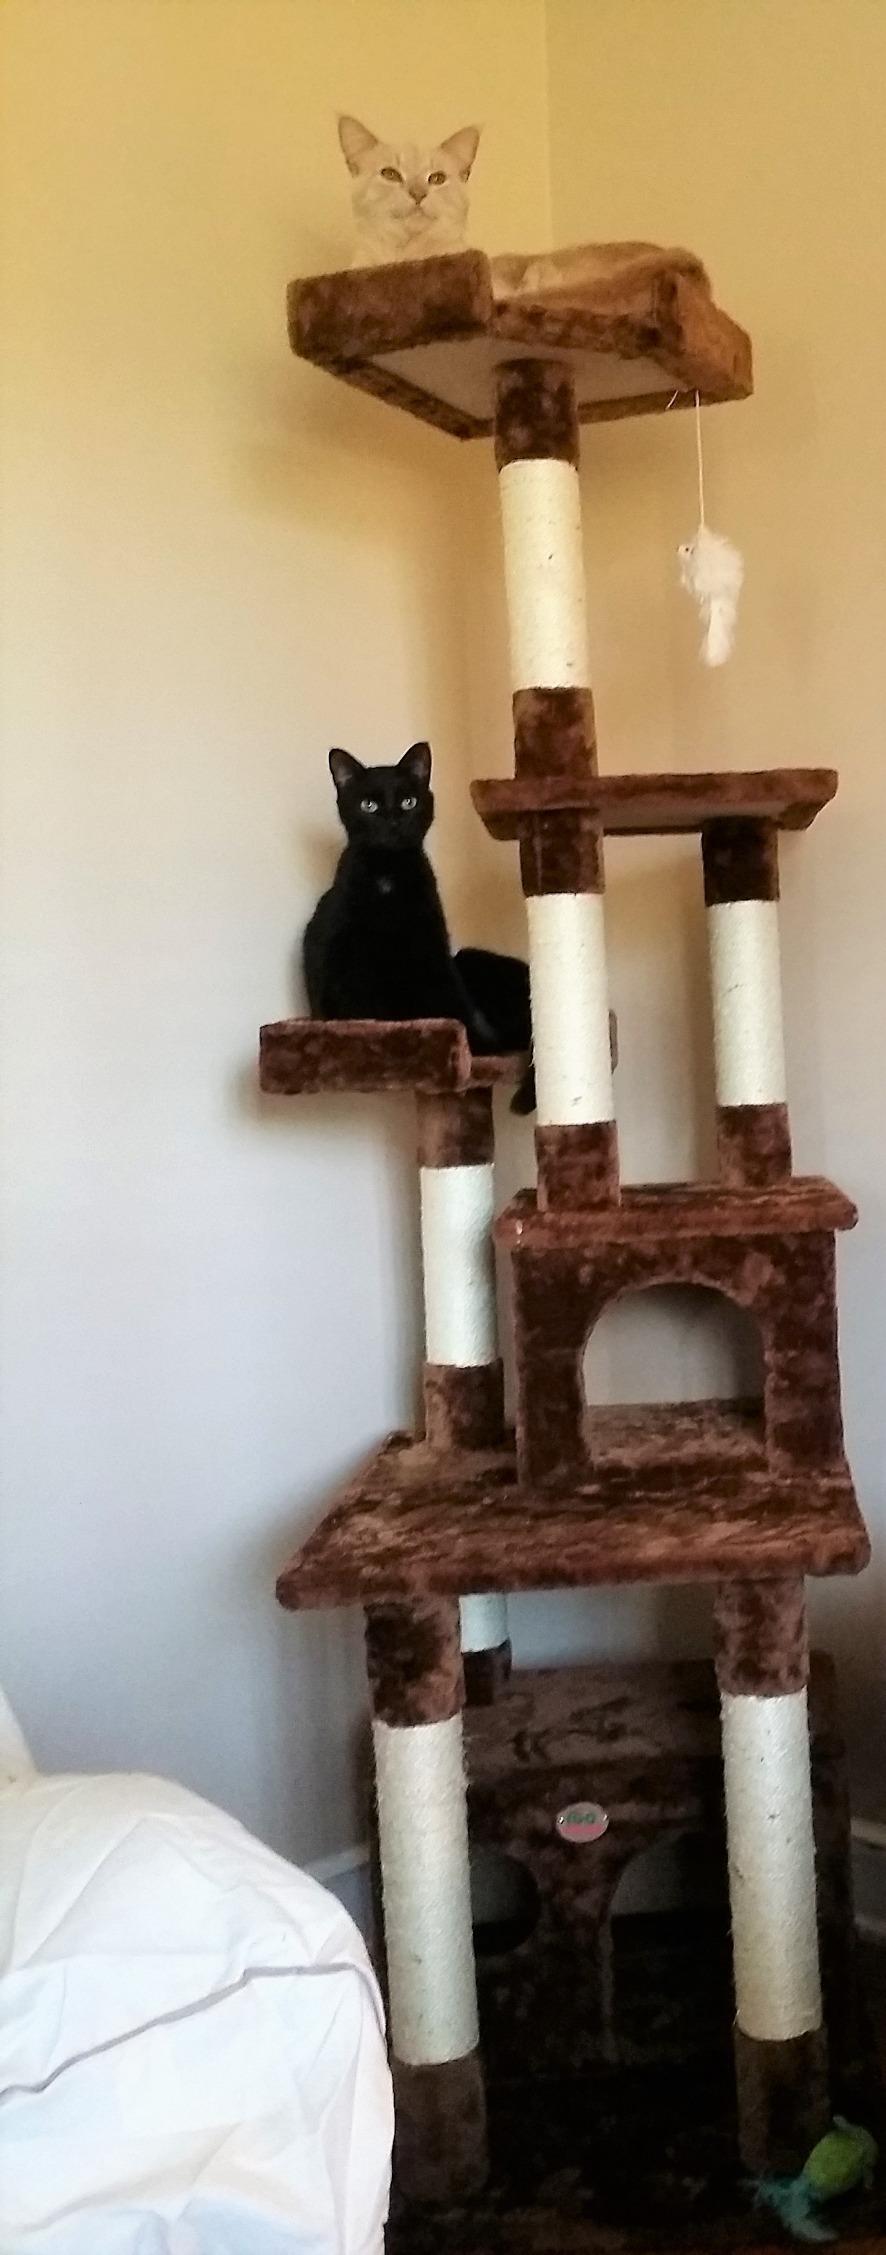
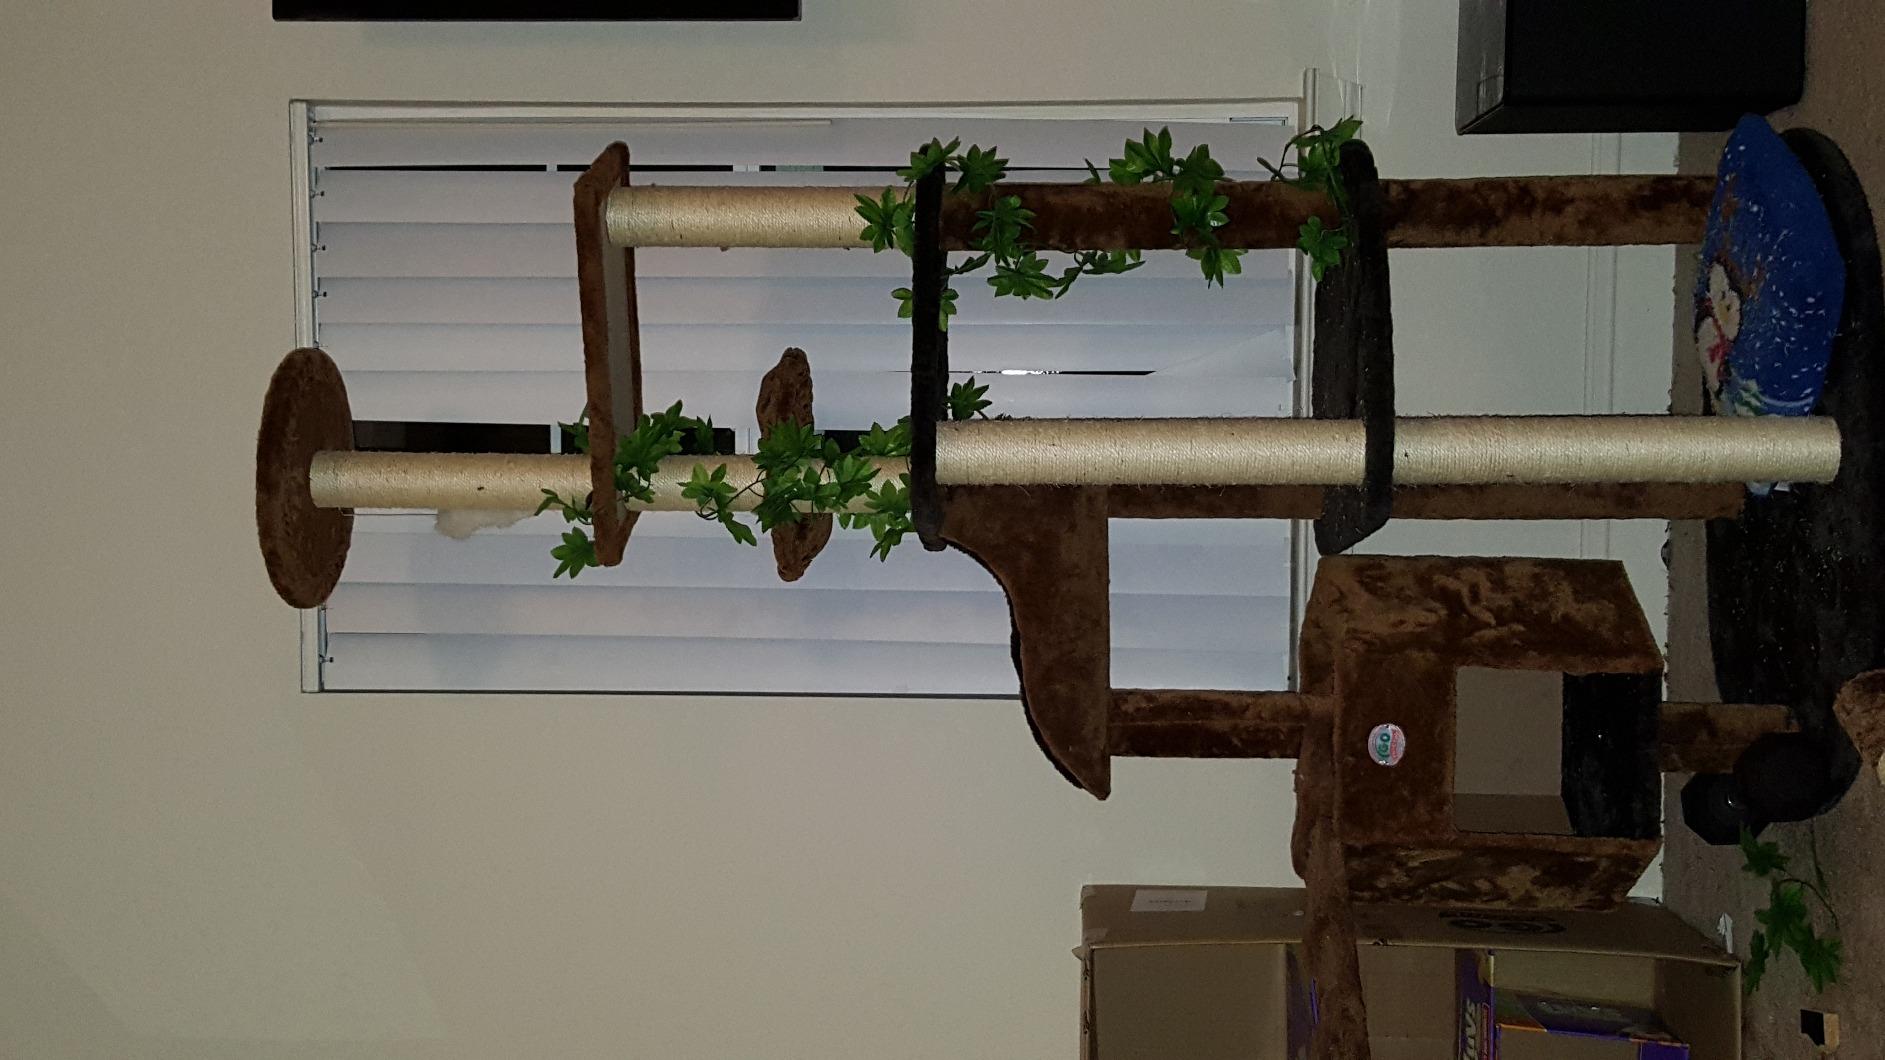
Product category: items_cat tree
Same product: no